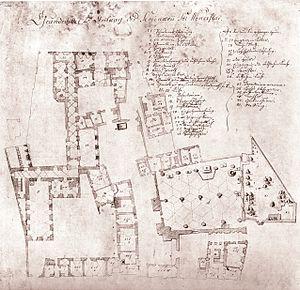
La chapelle de Bethléem est une église néogothique dans la Vieille Ville de Prague dont l'histoire est intimement liée à l’histoire de Prague et à celle du pays. Elle est surtout célèbre pour avoir été le lieu des prêches de Jan Hus contre les abus de l'Église catholique en général et celui des indulgences en particulier.